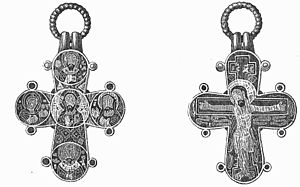
Kors / Korset som krucifiks / Dagmarkorset
Dagmarkorset tegnet af Niels Bache i Nordens Historie fra 1885.
Dagmarkors; Kors fundet ved da:Dronning Dagmars grav i Sct. Bendts Kirke i Ringsted.
Et kors er en figur dannet ved at to lige linjer skærer hinanden under rette vinkler; dernæst genstande af denne form eller billeder af sådanne. Korset er i dag først og fremmest kristendommens vigtigste symbol, men har allerede før kristendommens opståen været anvendt som prydelse i mange forskellige kulturer.